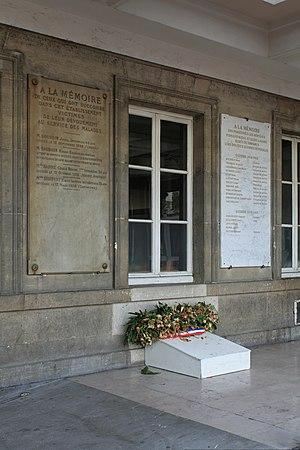
Hôpital Fernand-Widal, Paris 10e. Monuments au morts.
L'hôpital Fernand-Widal est un établissement de l'Assistance publique - hôpitaux de Paris situé au 200, rue du Faubourg-Saint-Denis dans le 10ᵉ arrondissement de Paris. C'est le centre anti-poison de Paris.